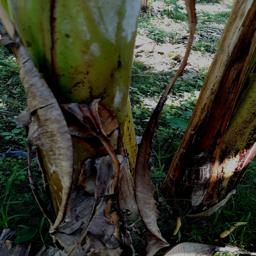
Label: PSEUDOSTEM WEEVIL